Baron de Richemont

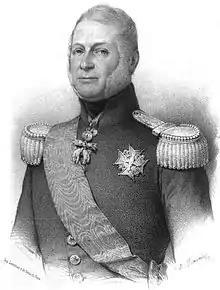
"The ex-Baron de Richemont" in 1850. Lithograph by Maurin, published in the biography written under the name Claravali del Curso.

Around 1850, another book about him was published, “Vie de Mgr le duc de Normandie," by a certain Claravali del Curso, possibly a new accomplice or simply a nom de plume of the Baron de Richemont. In addition to this new book, de Richemont used a bimonthly publication called “L’inflexible, journal des intérêts de tous” (1849-1851) to defend his interests.